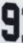
Number: 9